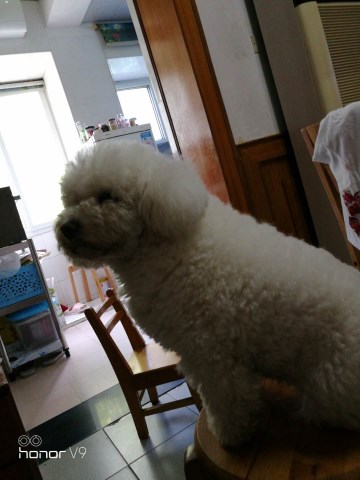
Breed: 3083-n000117-Bichon_Frise